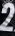
Number: 2